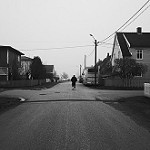
Label: street